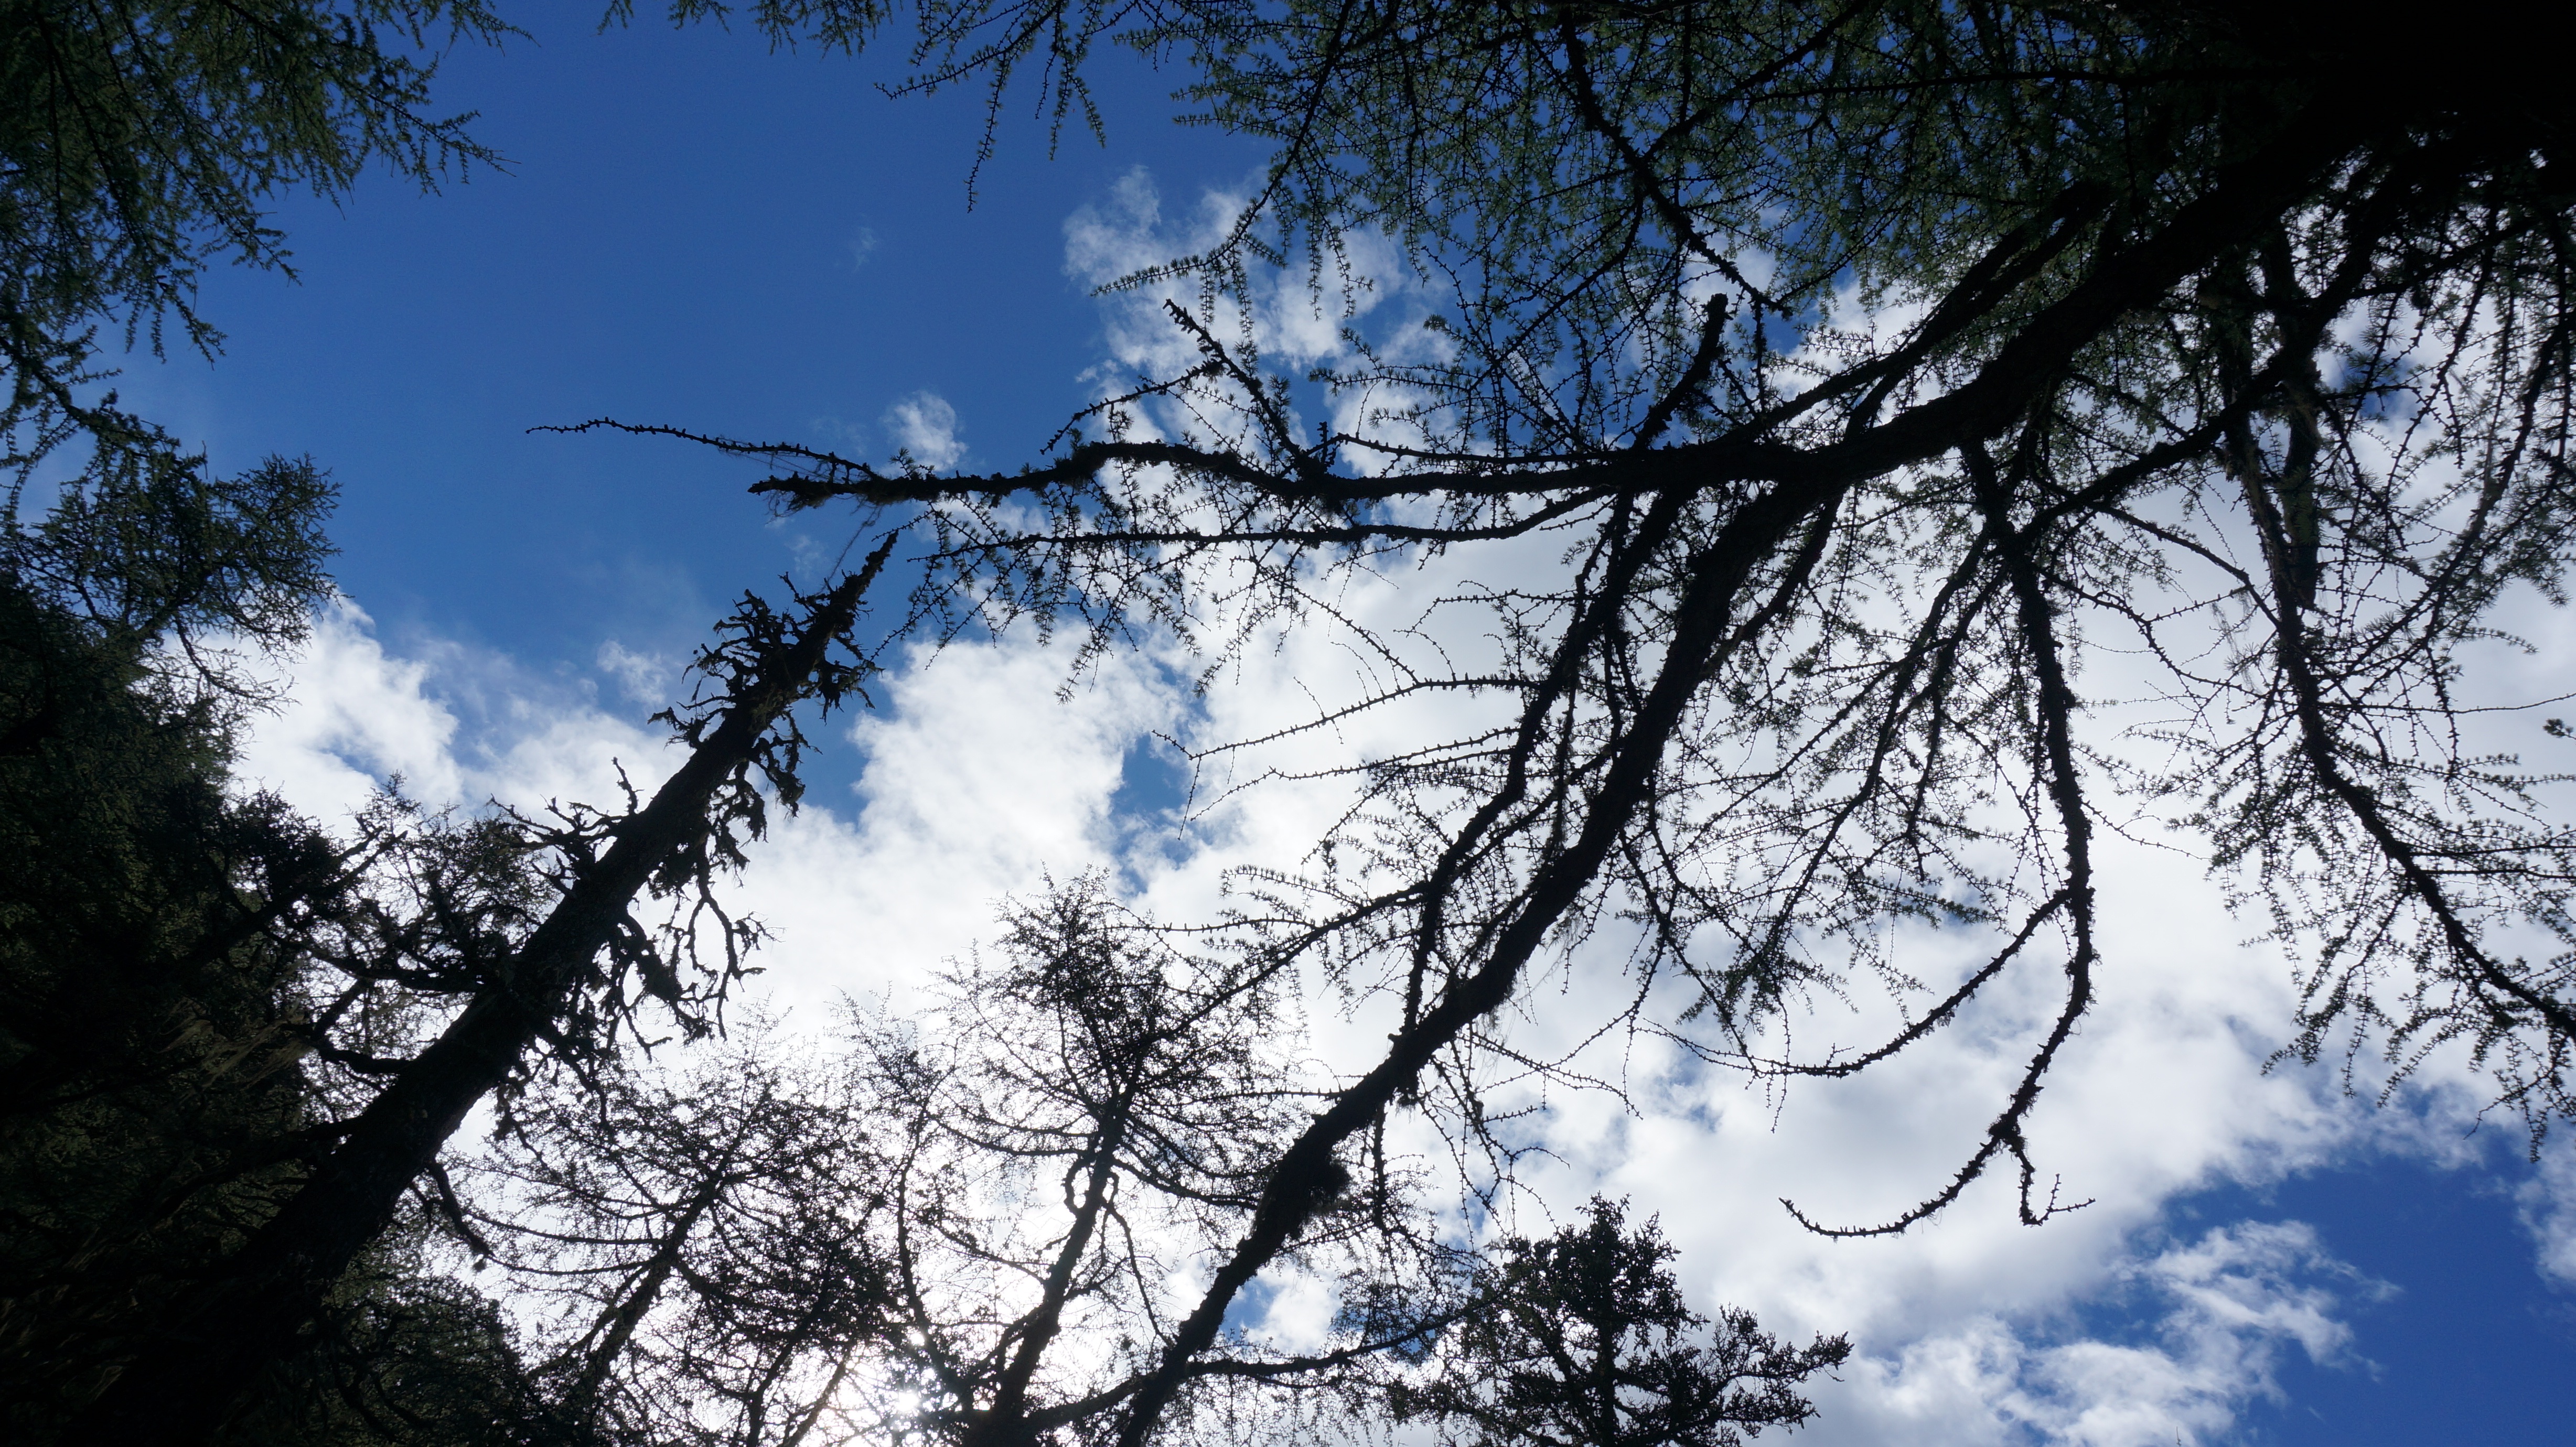
tree, nature, forest, branch, winter, cloud, plant, sky, wood, sunlight, season, woods, virgin forest, atmospheric phenomenon, woody plant